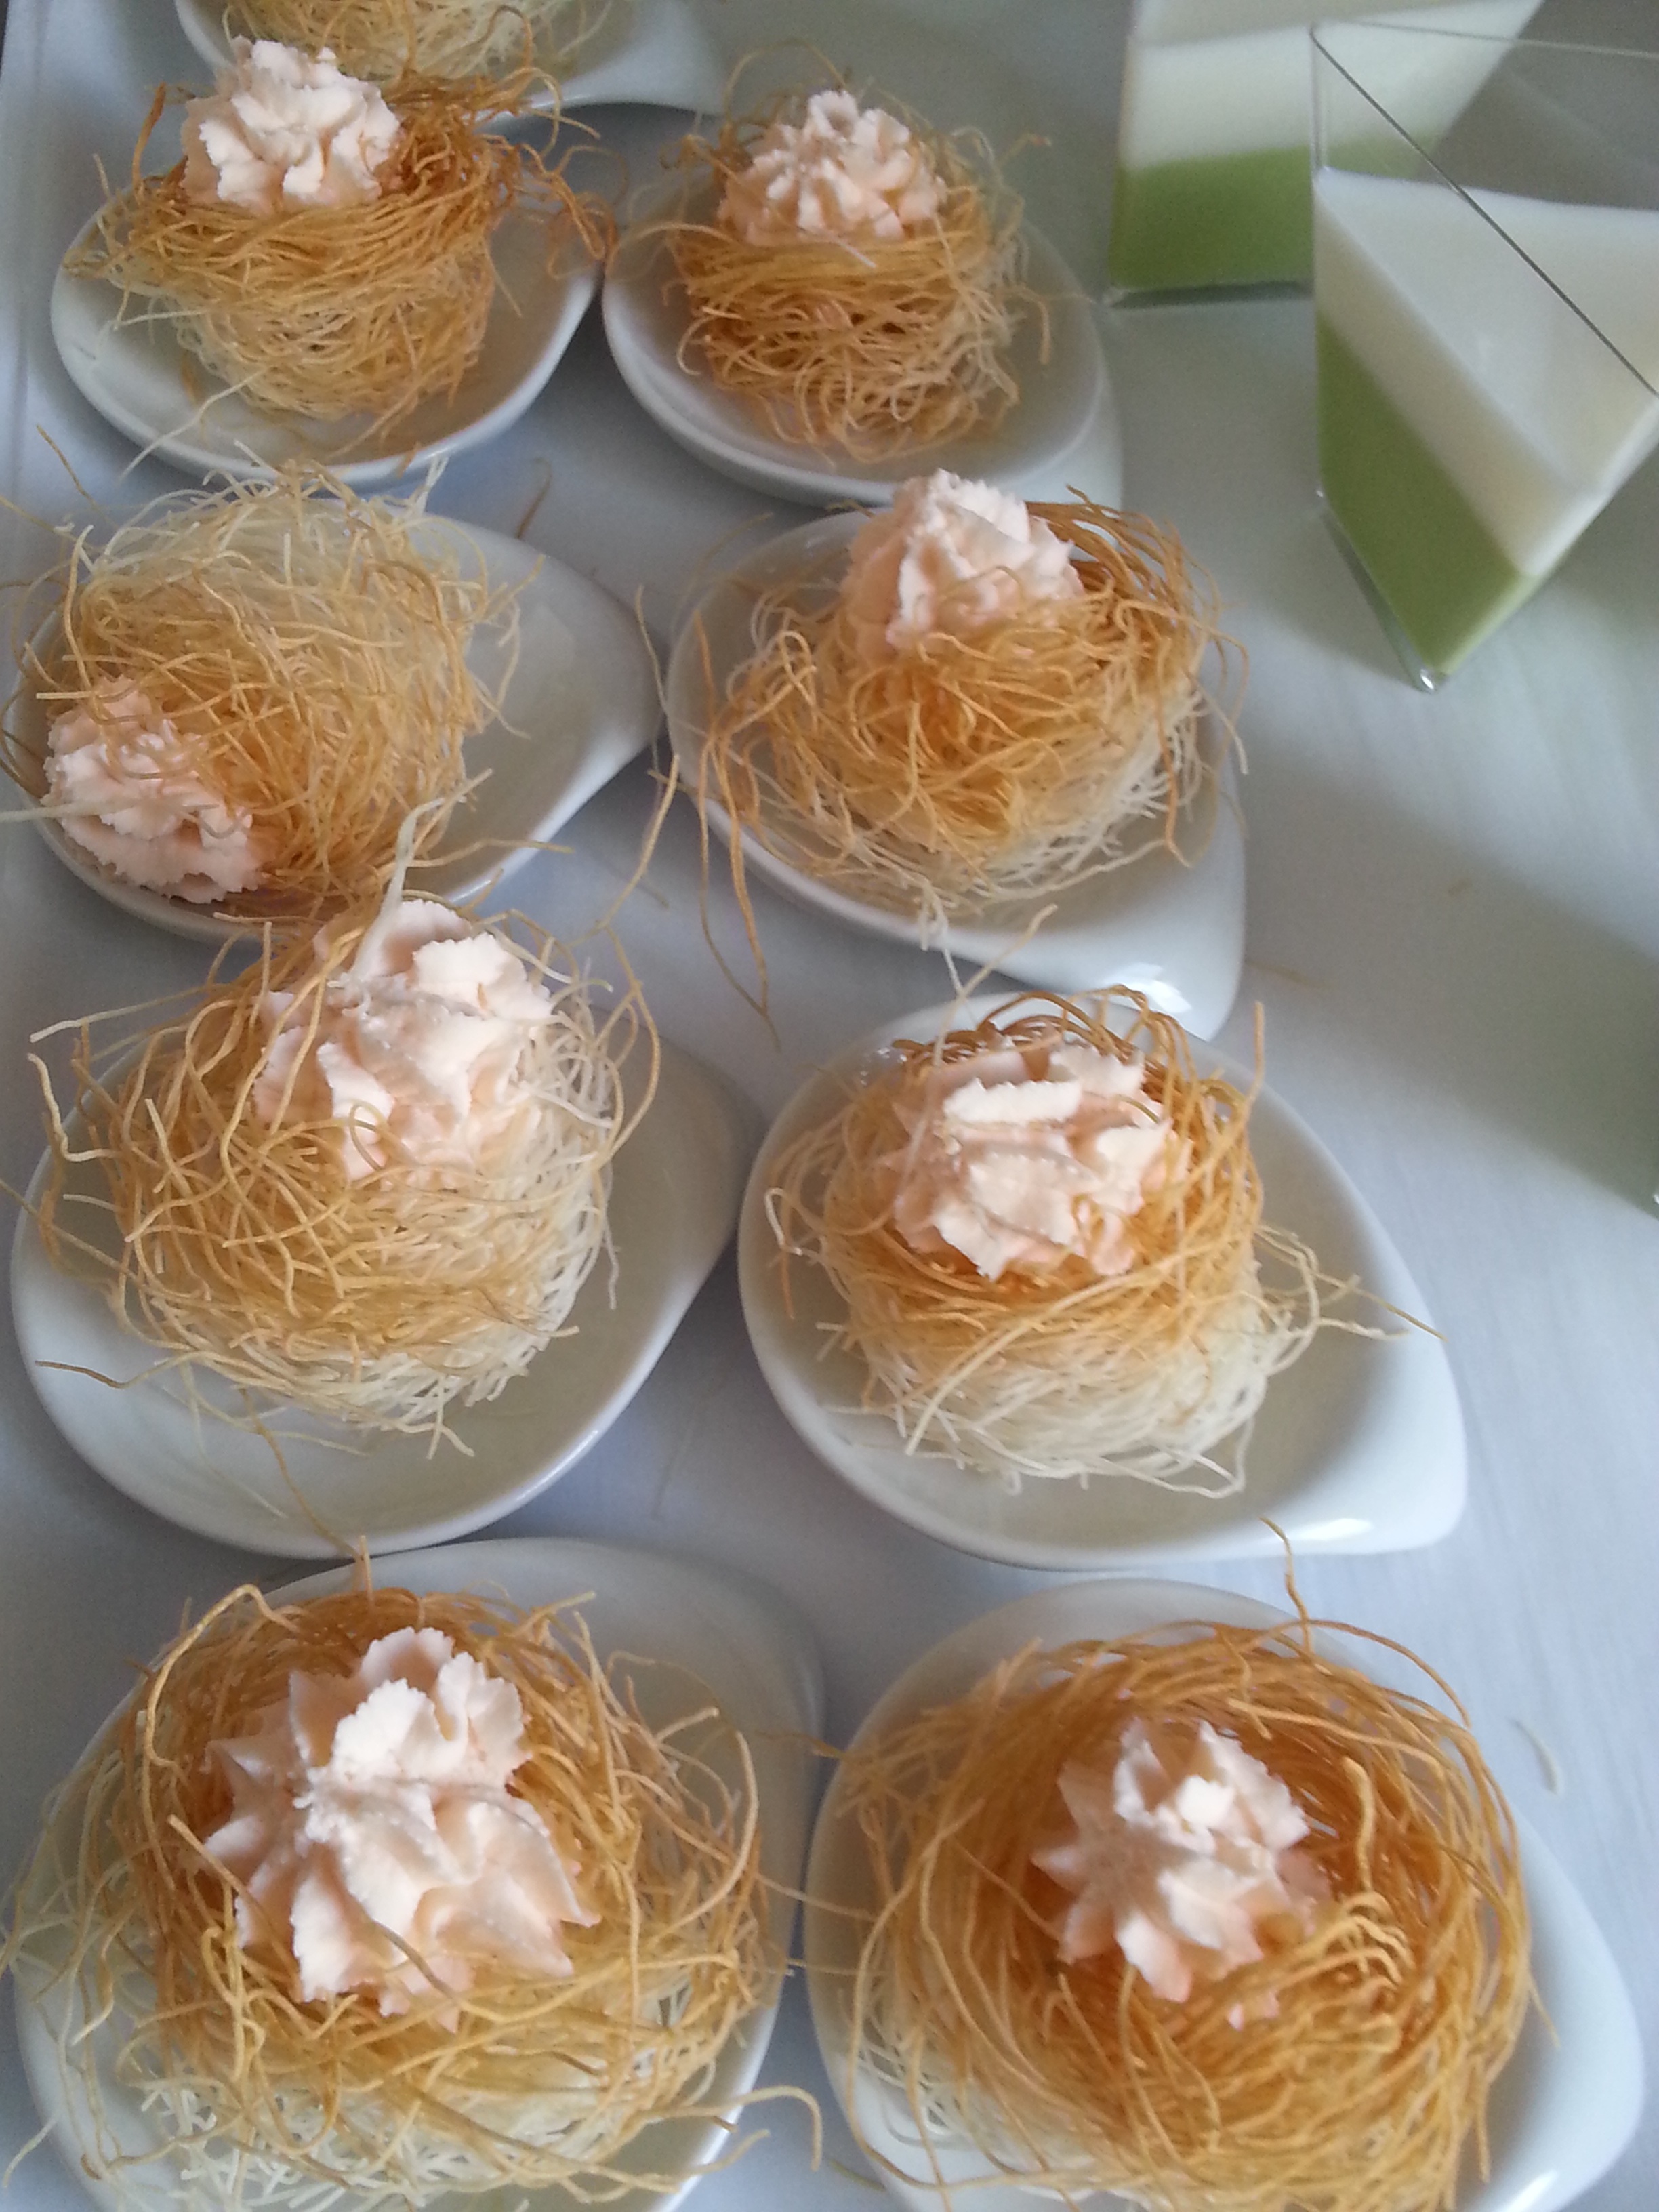
dish, food, breakfast, dessert, marriage, cuisine, cake, buffet, coconut, sushi, whipped cream, icing, nest, meringue, baked goods, buttercream, profiterole